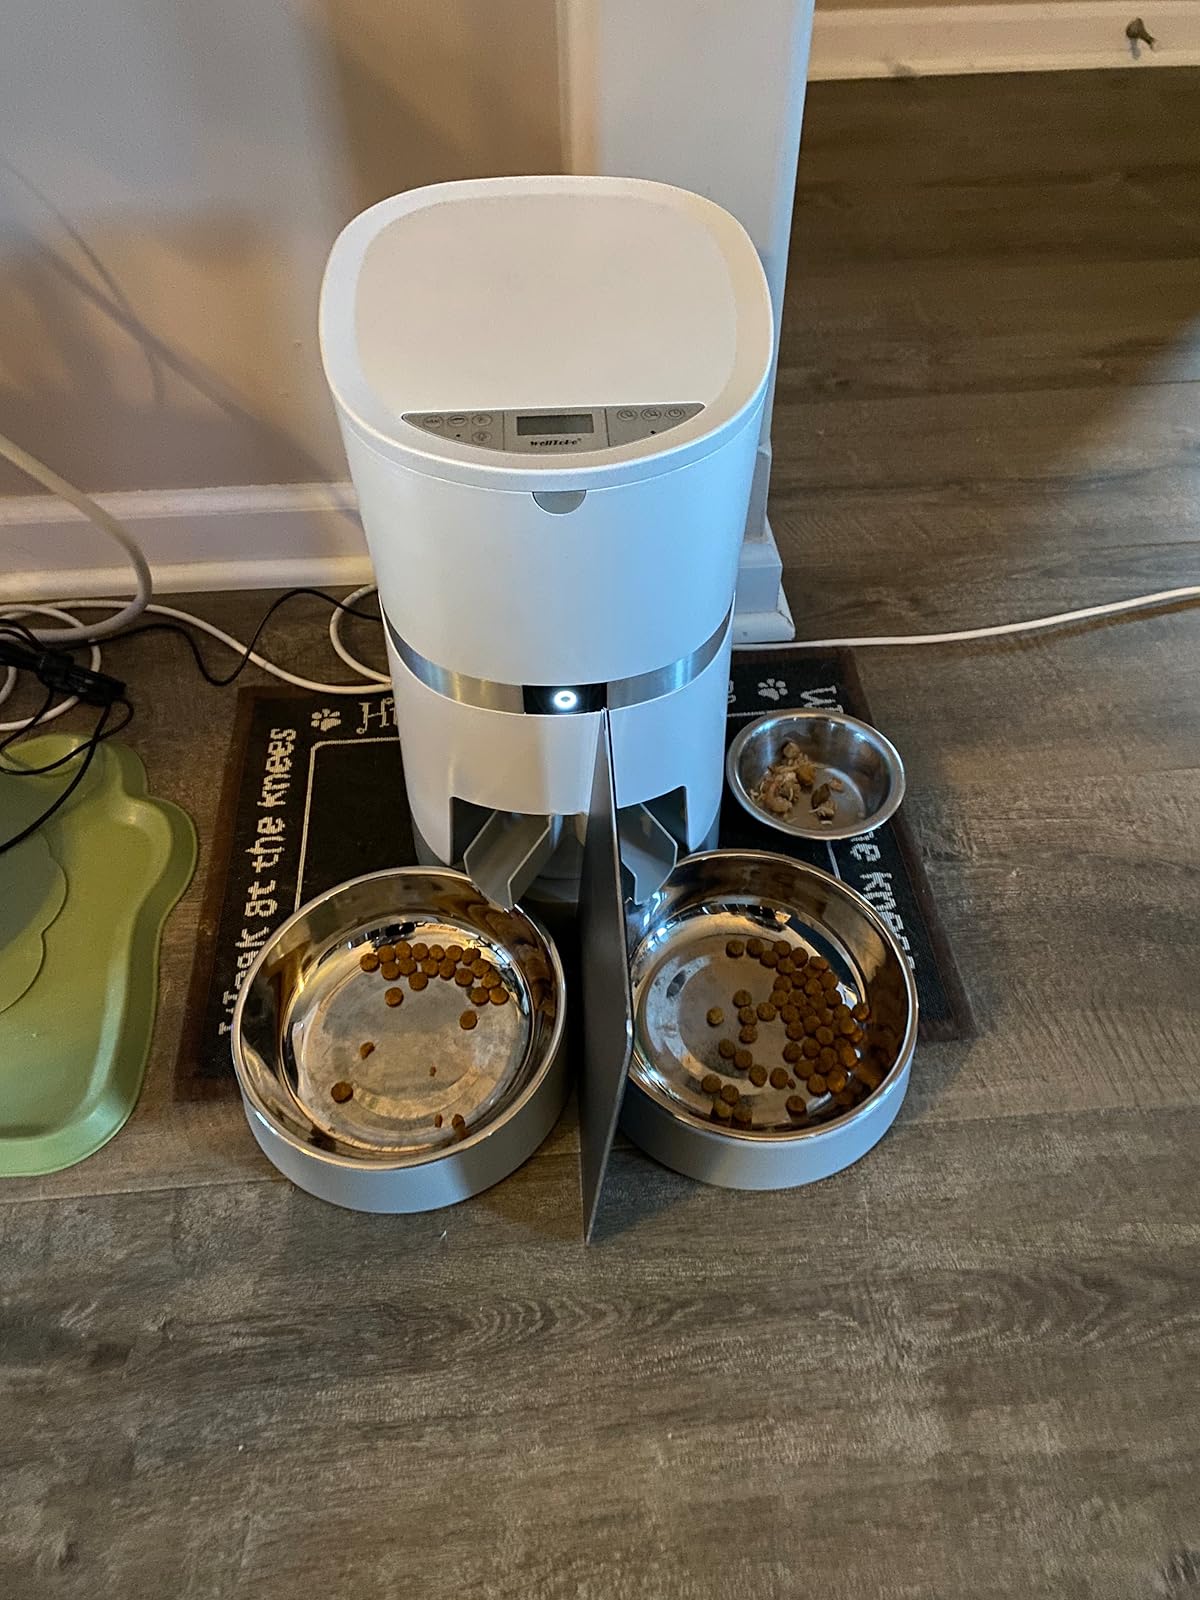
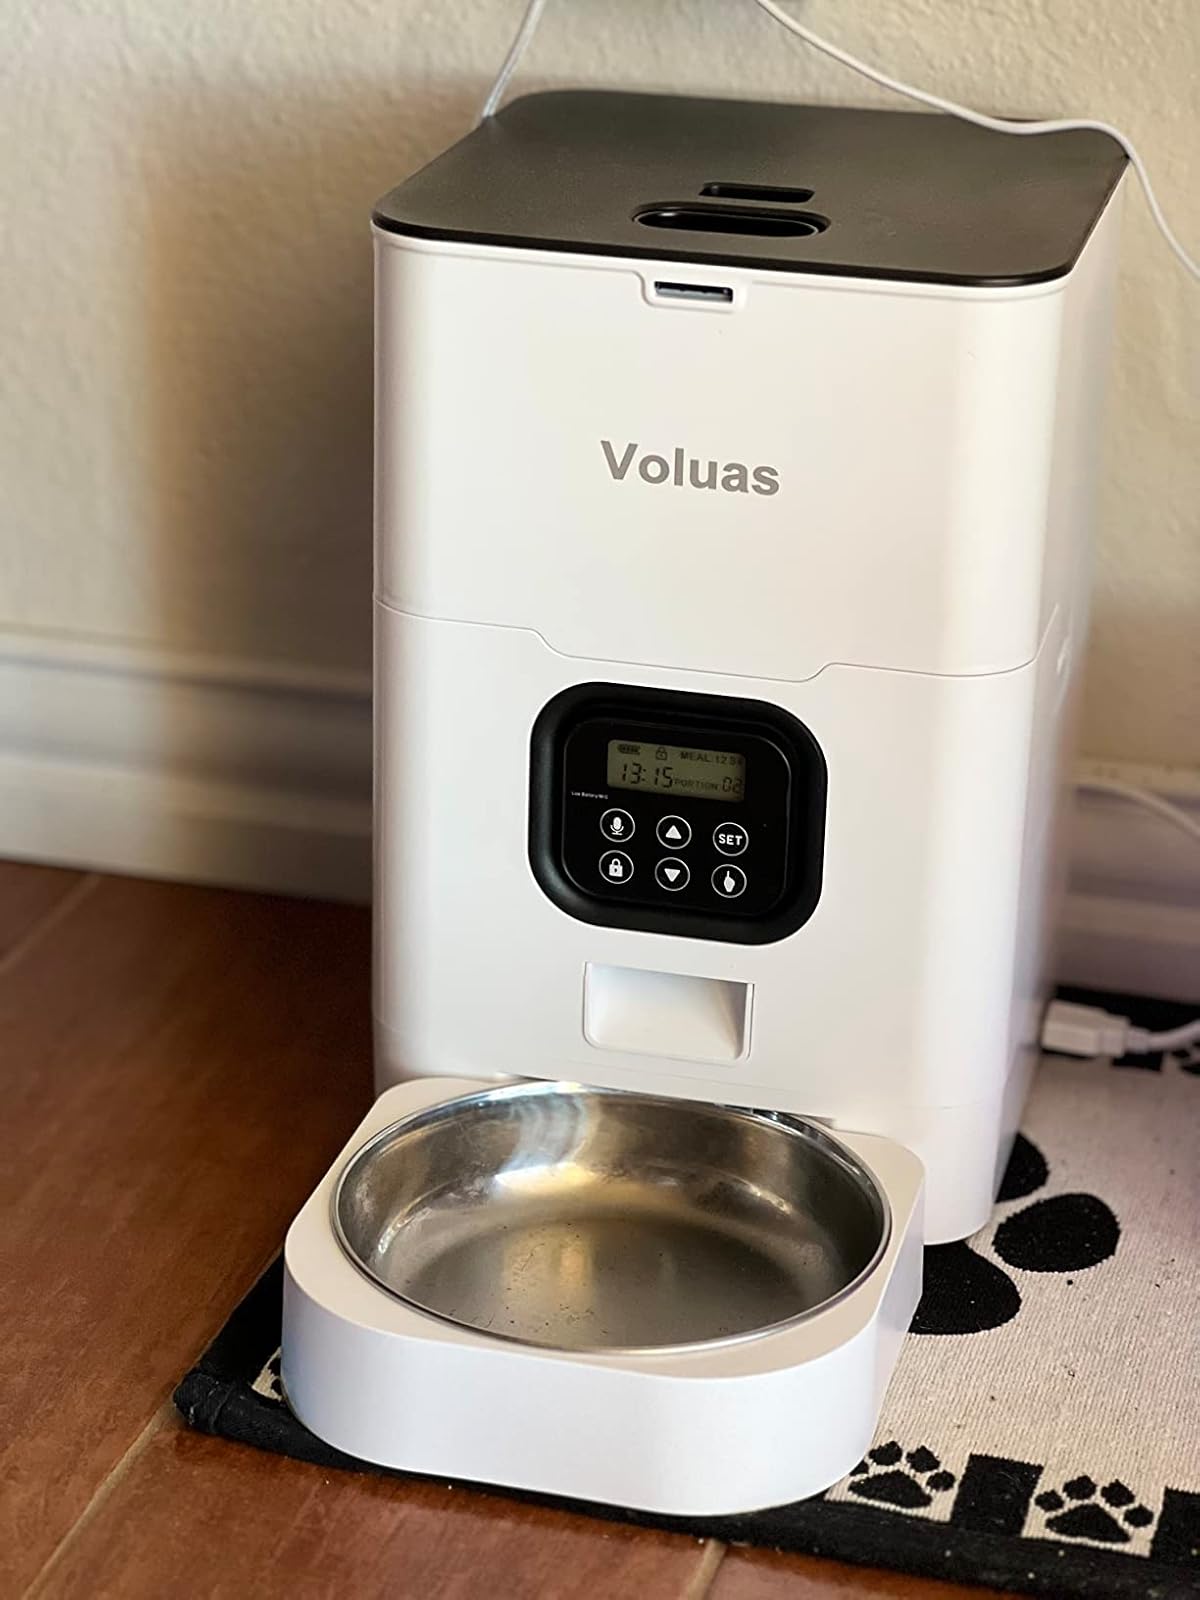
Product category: items_feeder
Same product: no